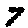
Label: 7